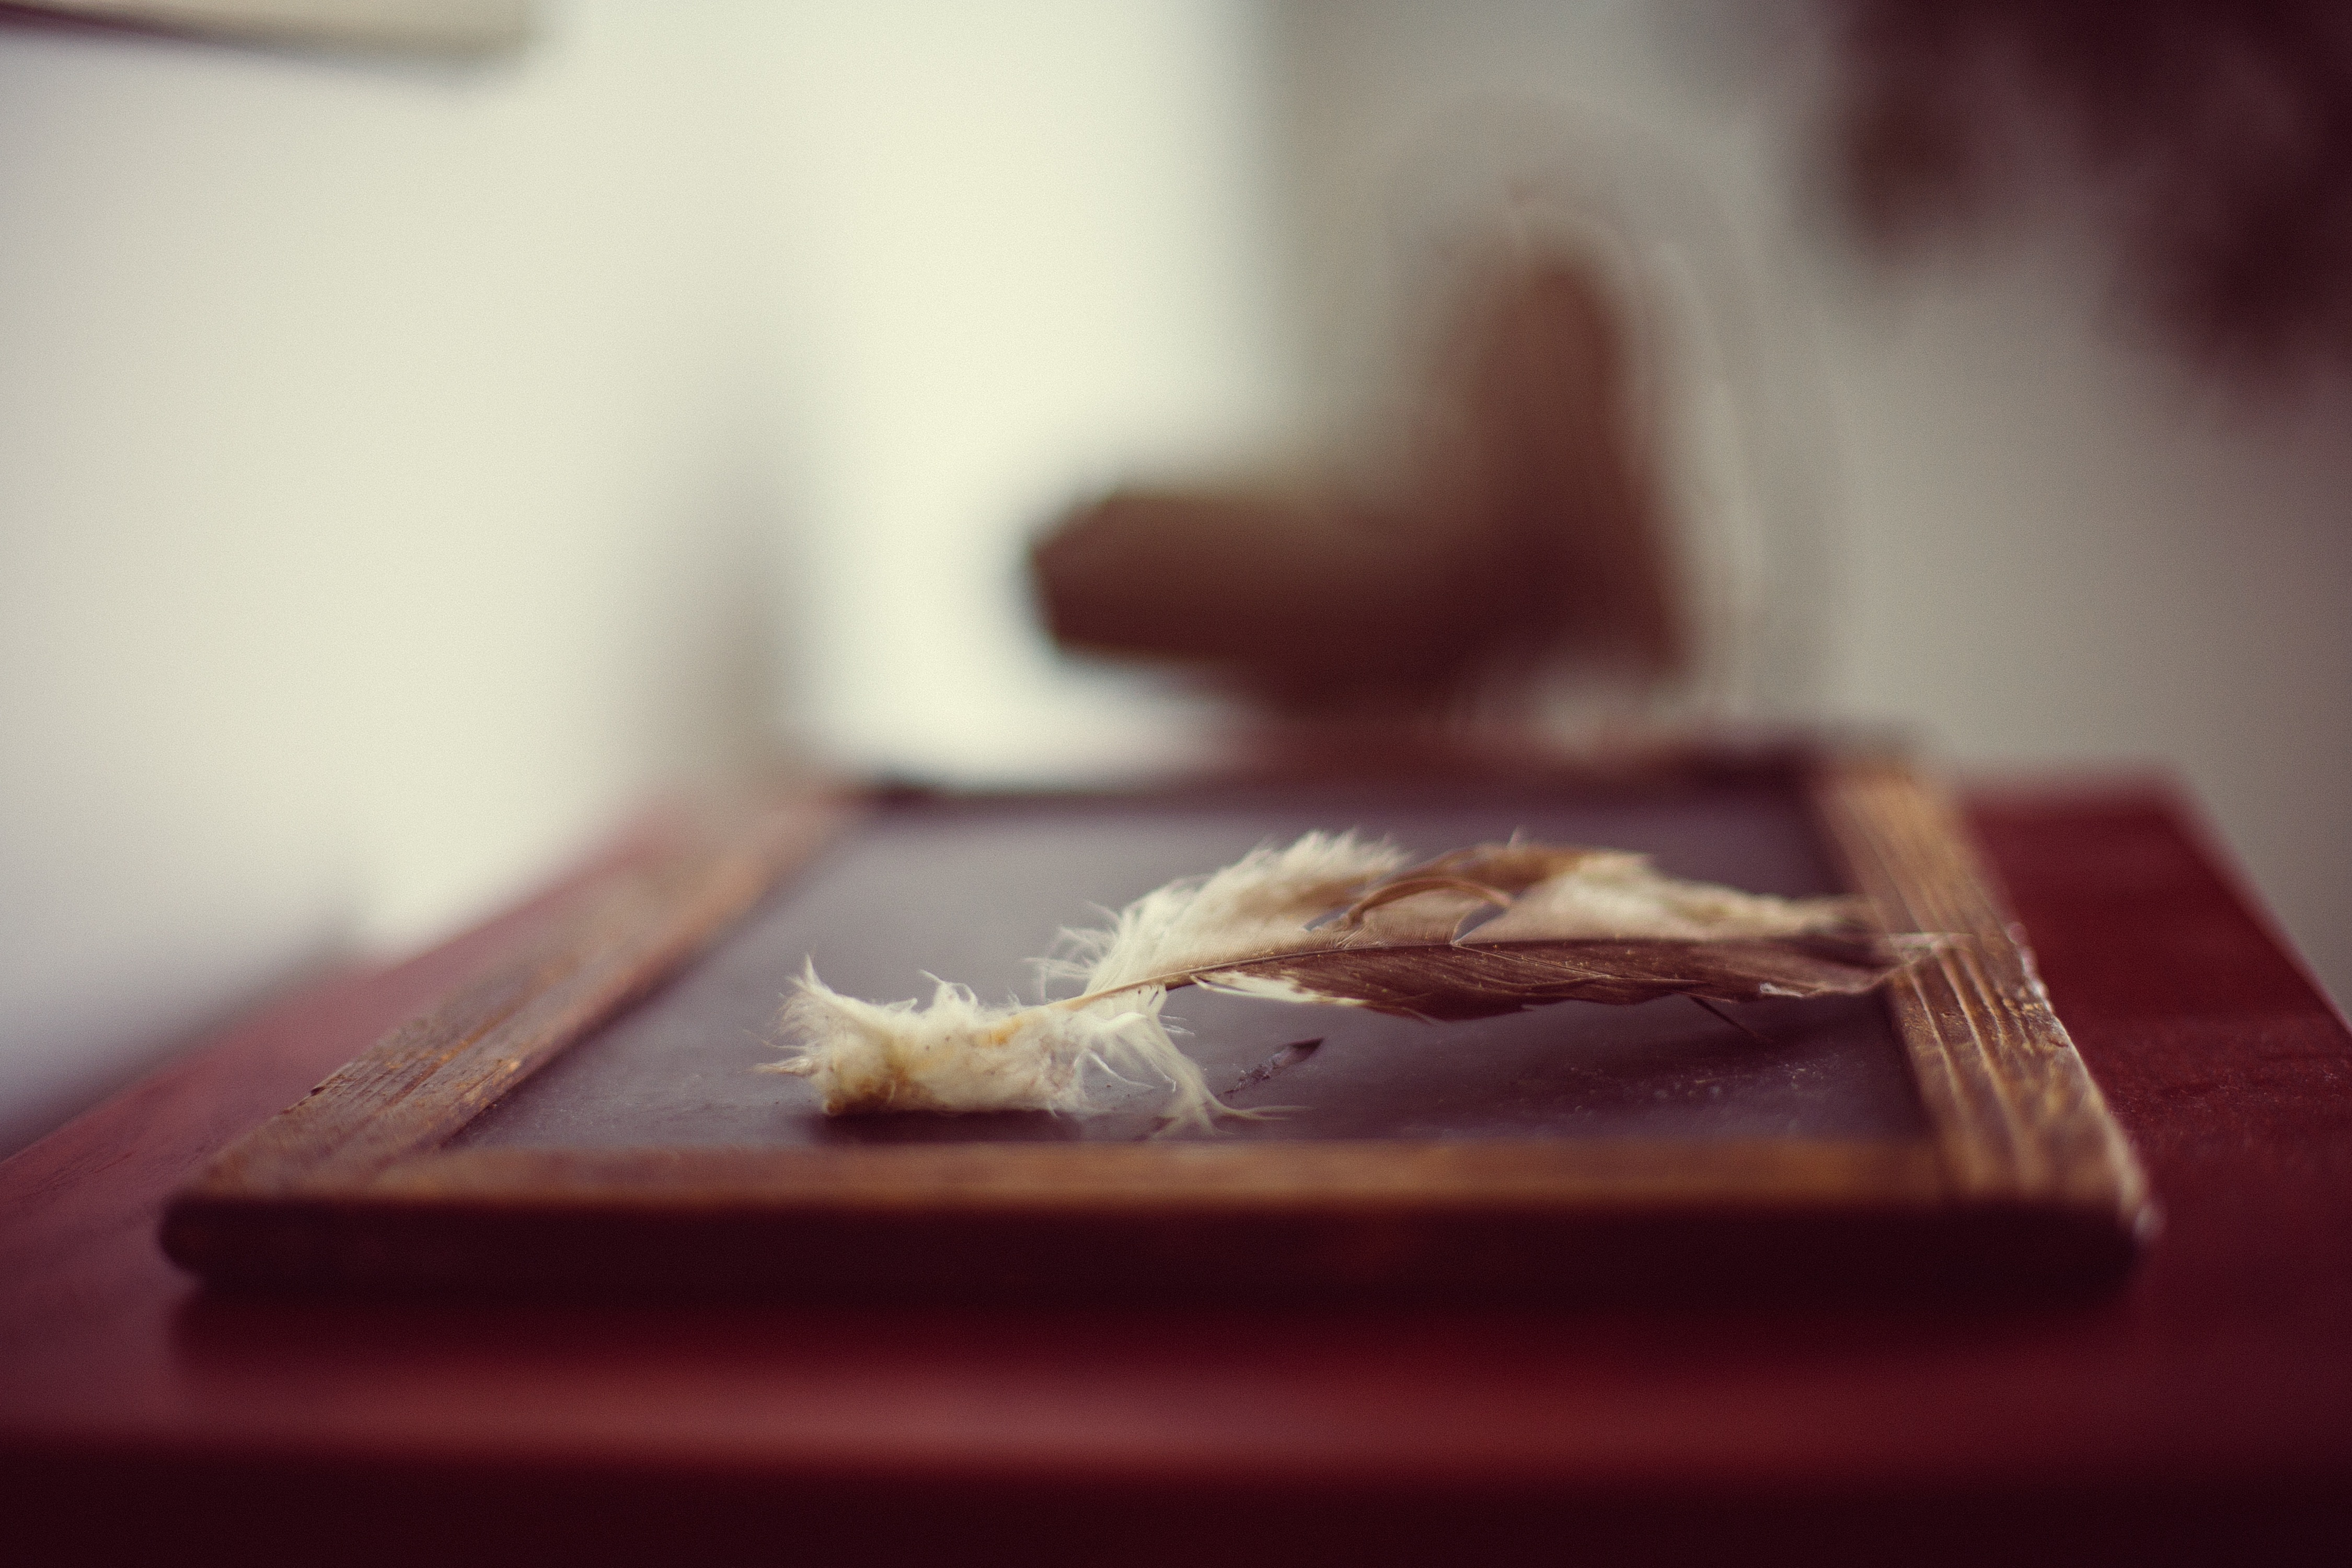
hand, wood, photography, vintage, leaf, old, food, red, color, blackboard, historic, chocolate, dessert, feather, chalkboard, close up, school, shape, sweetness, macro photography, flavor